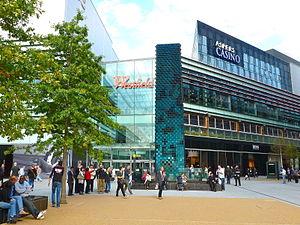
Westfield Stratford City, est un centre commercial à Londres. Ce centre commercial possède son propre code postal londonien: E20.